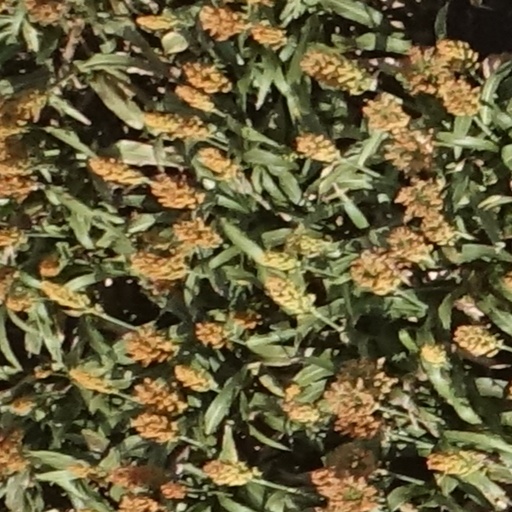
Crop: sorghum